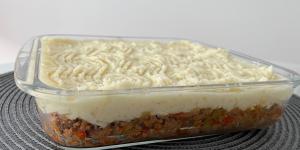
pastel de papa argentino